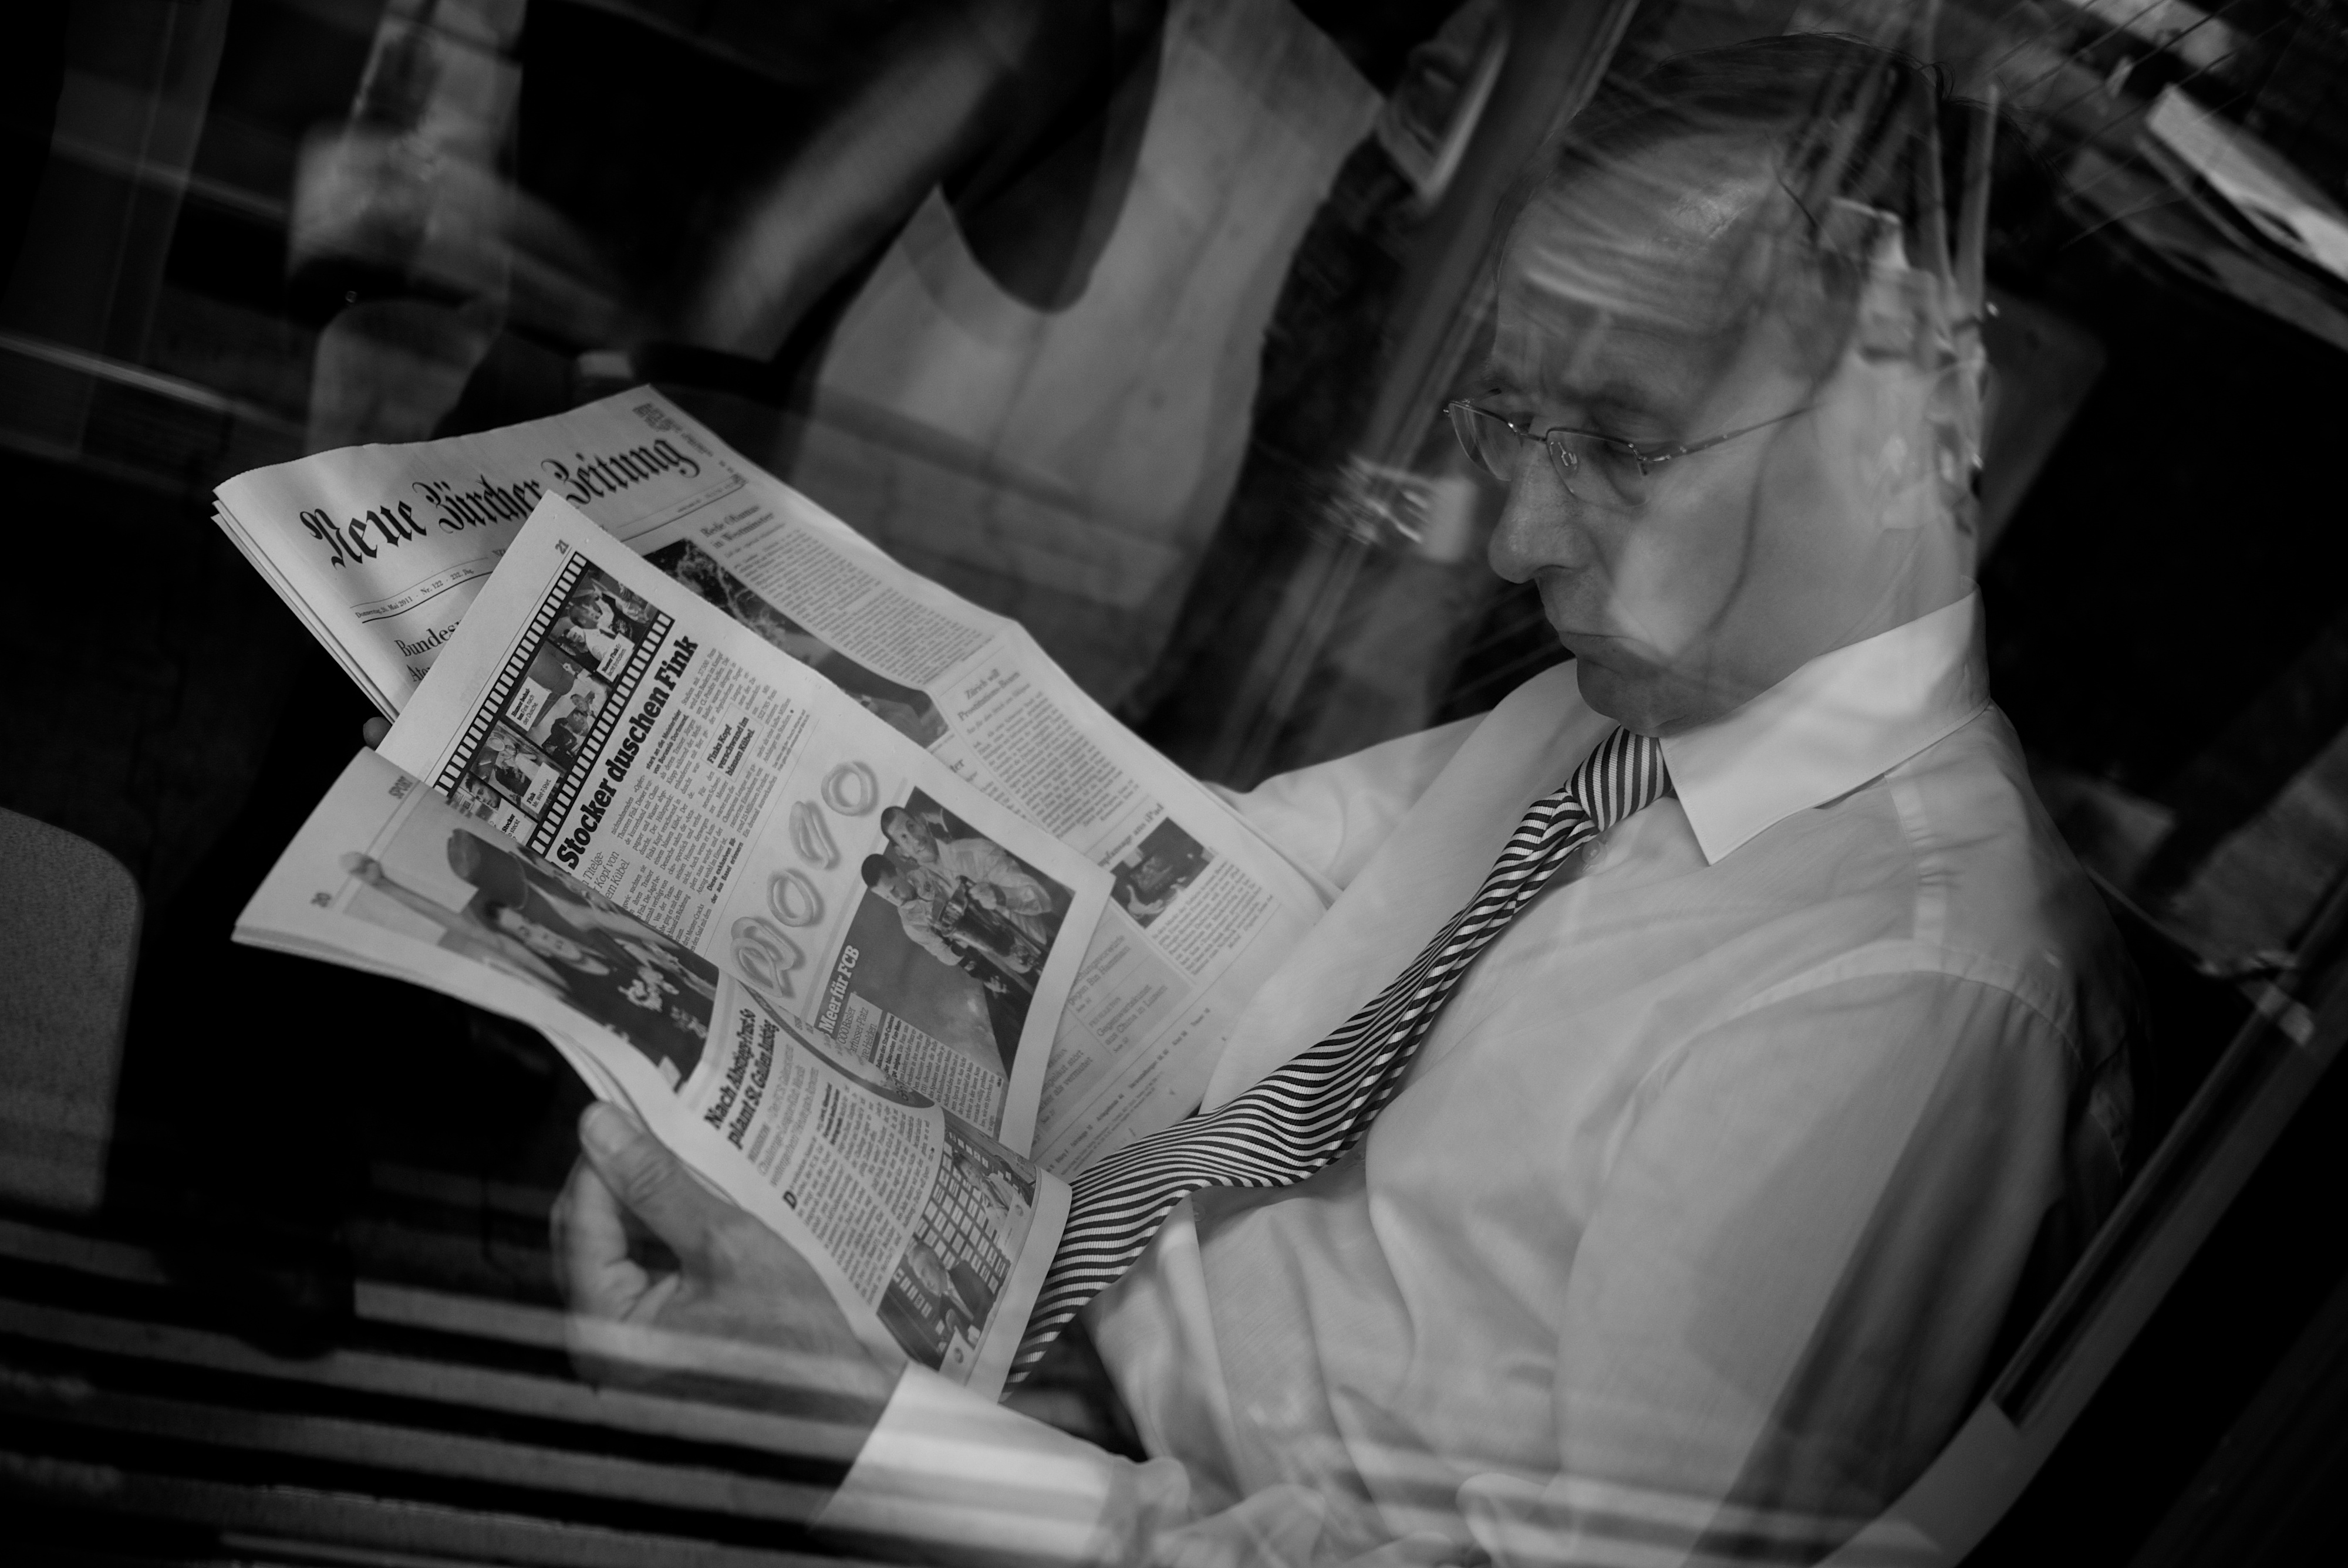
black and white, white, street, photography, ebook, training, black, monochrome, streetphotography, flickr, thomas, video, olympus, photograph, omd, fuji, leica, monochrom, leuthard, hcb, thomasleuthard, streettogs, monochrome photography, film noir